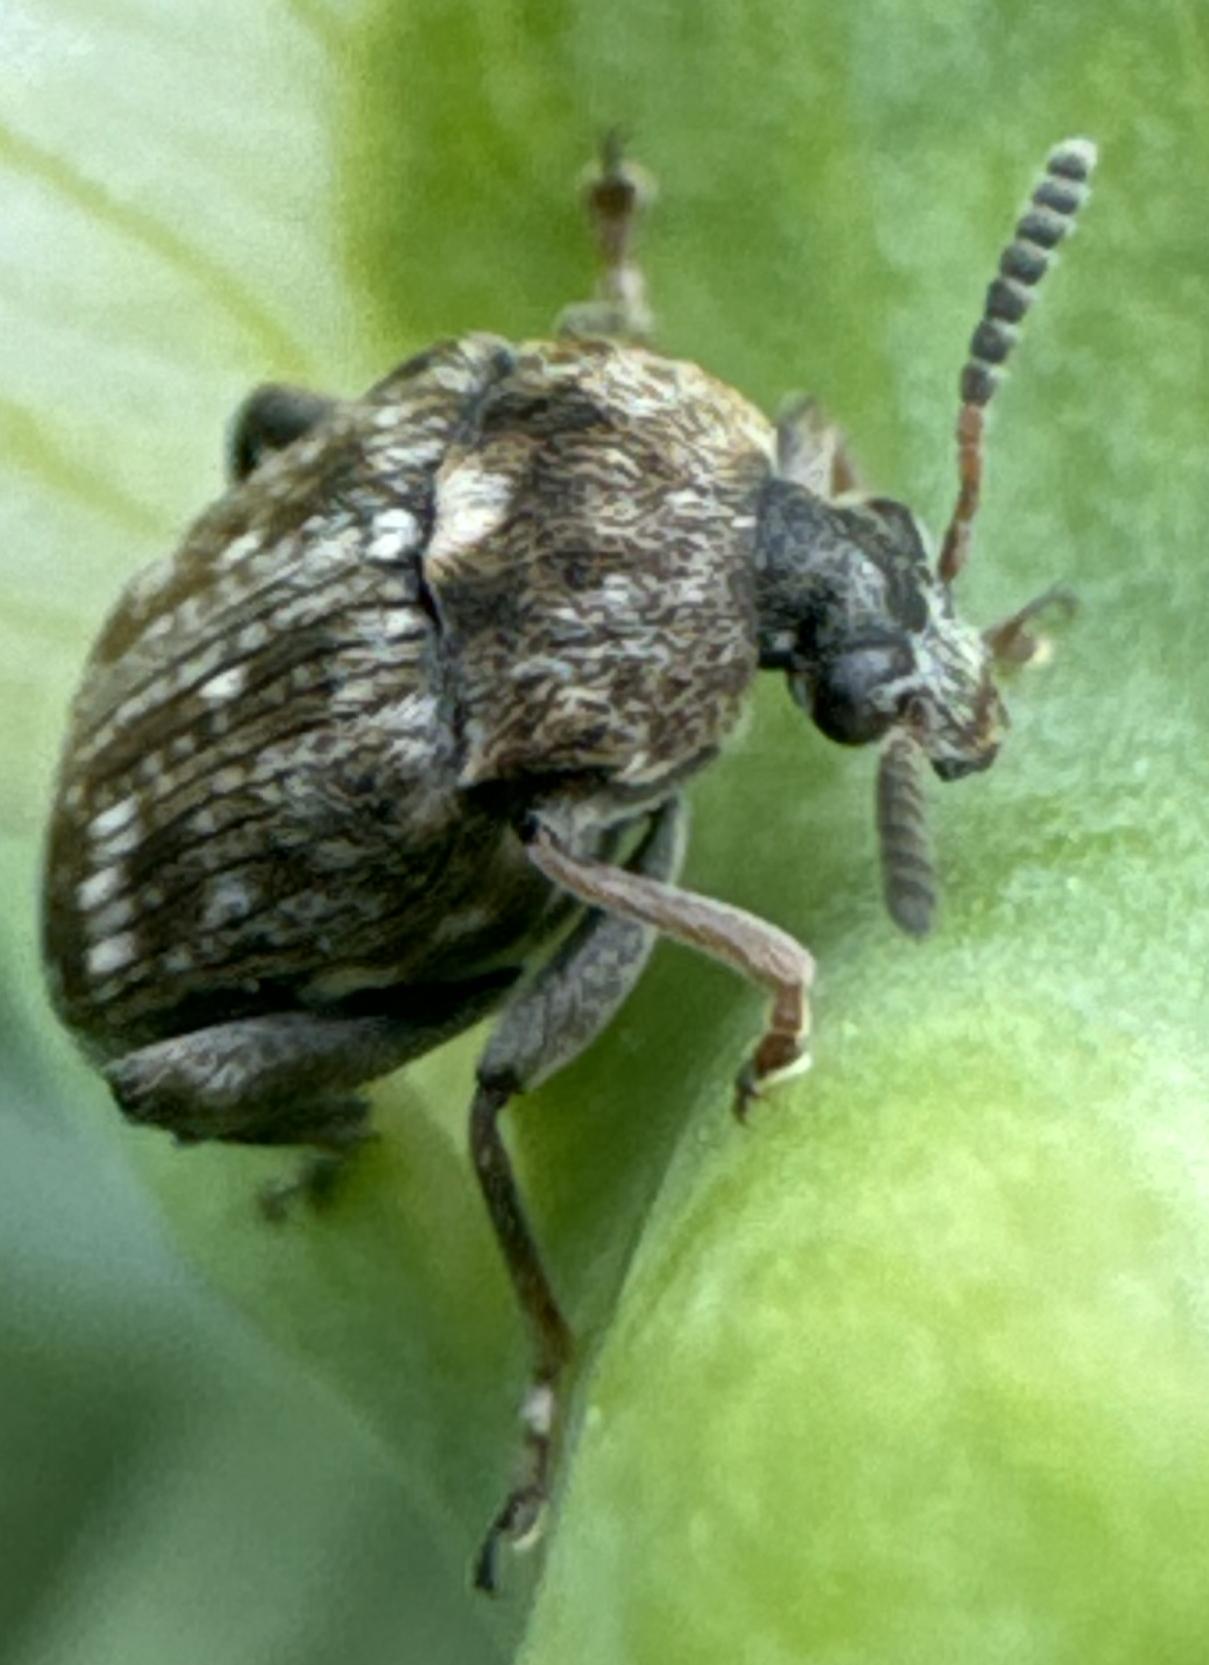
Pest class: pea_weevil